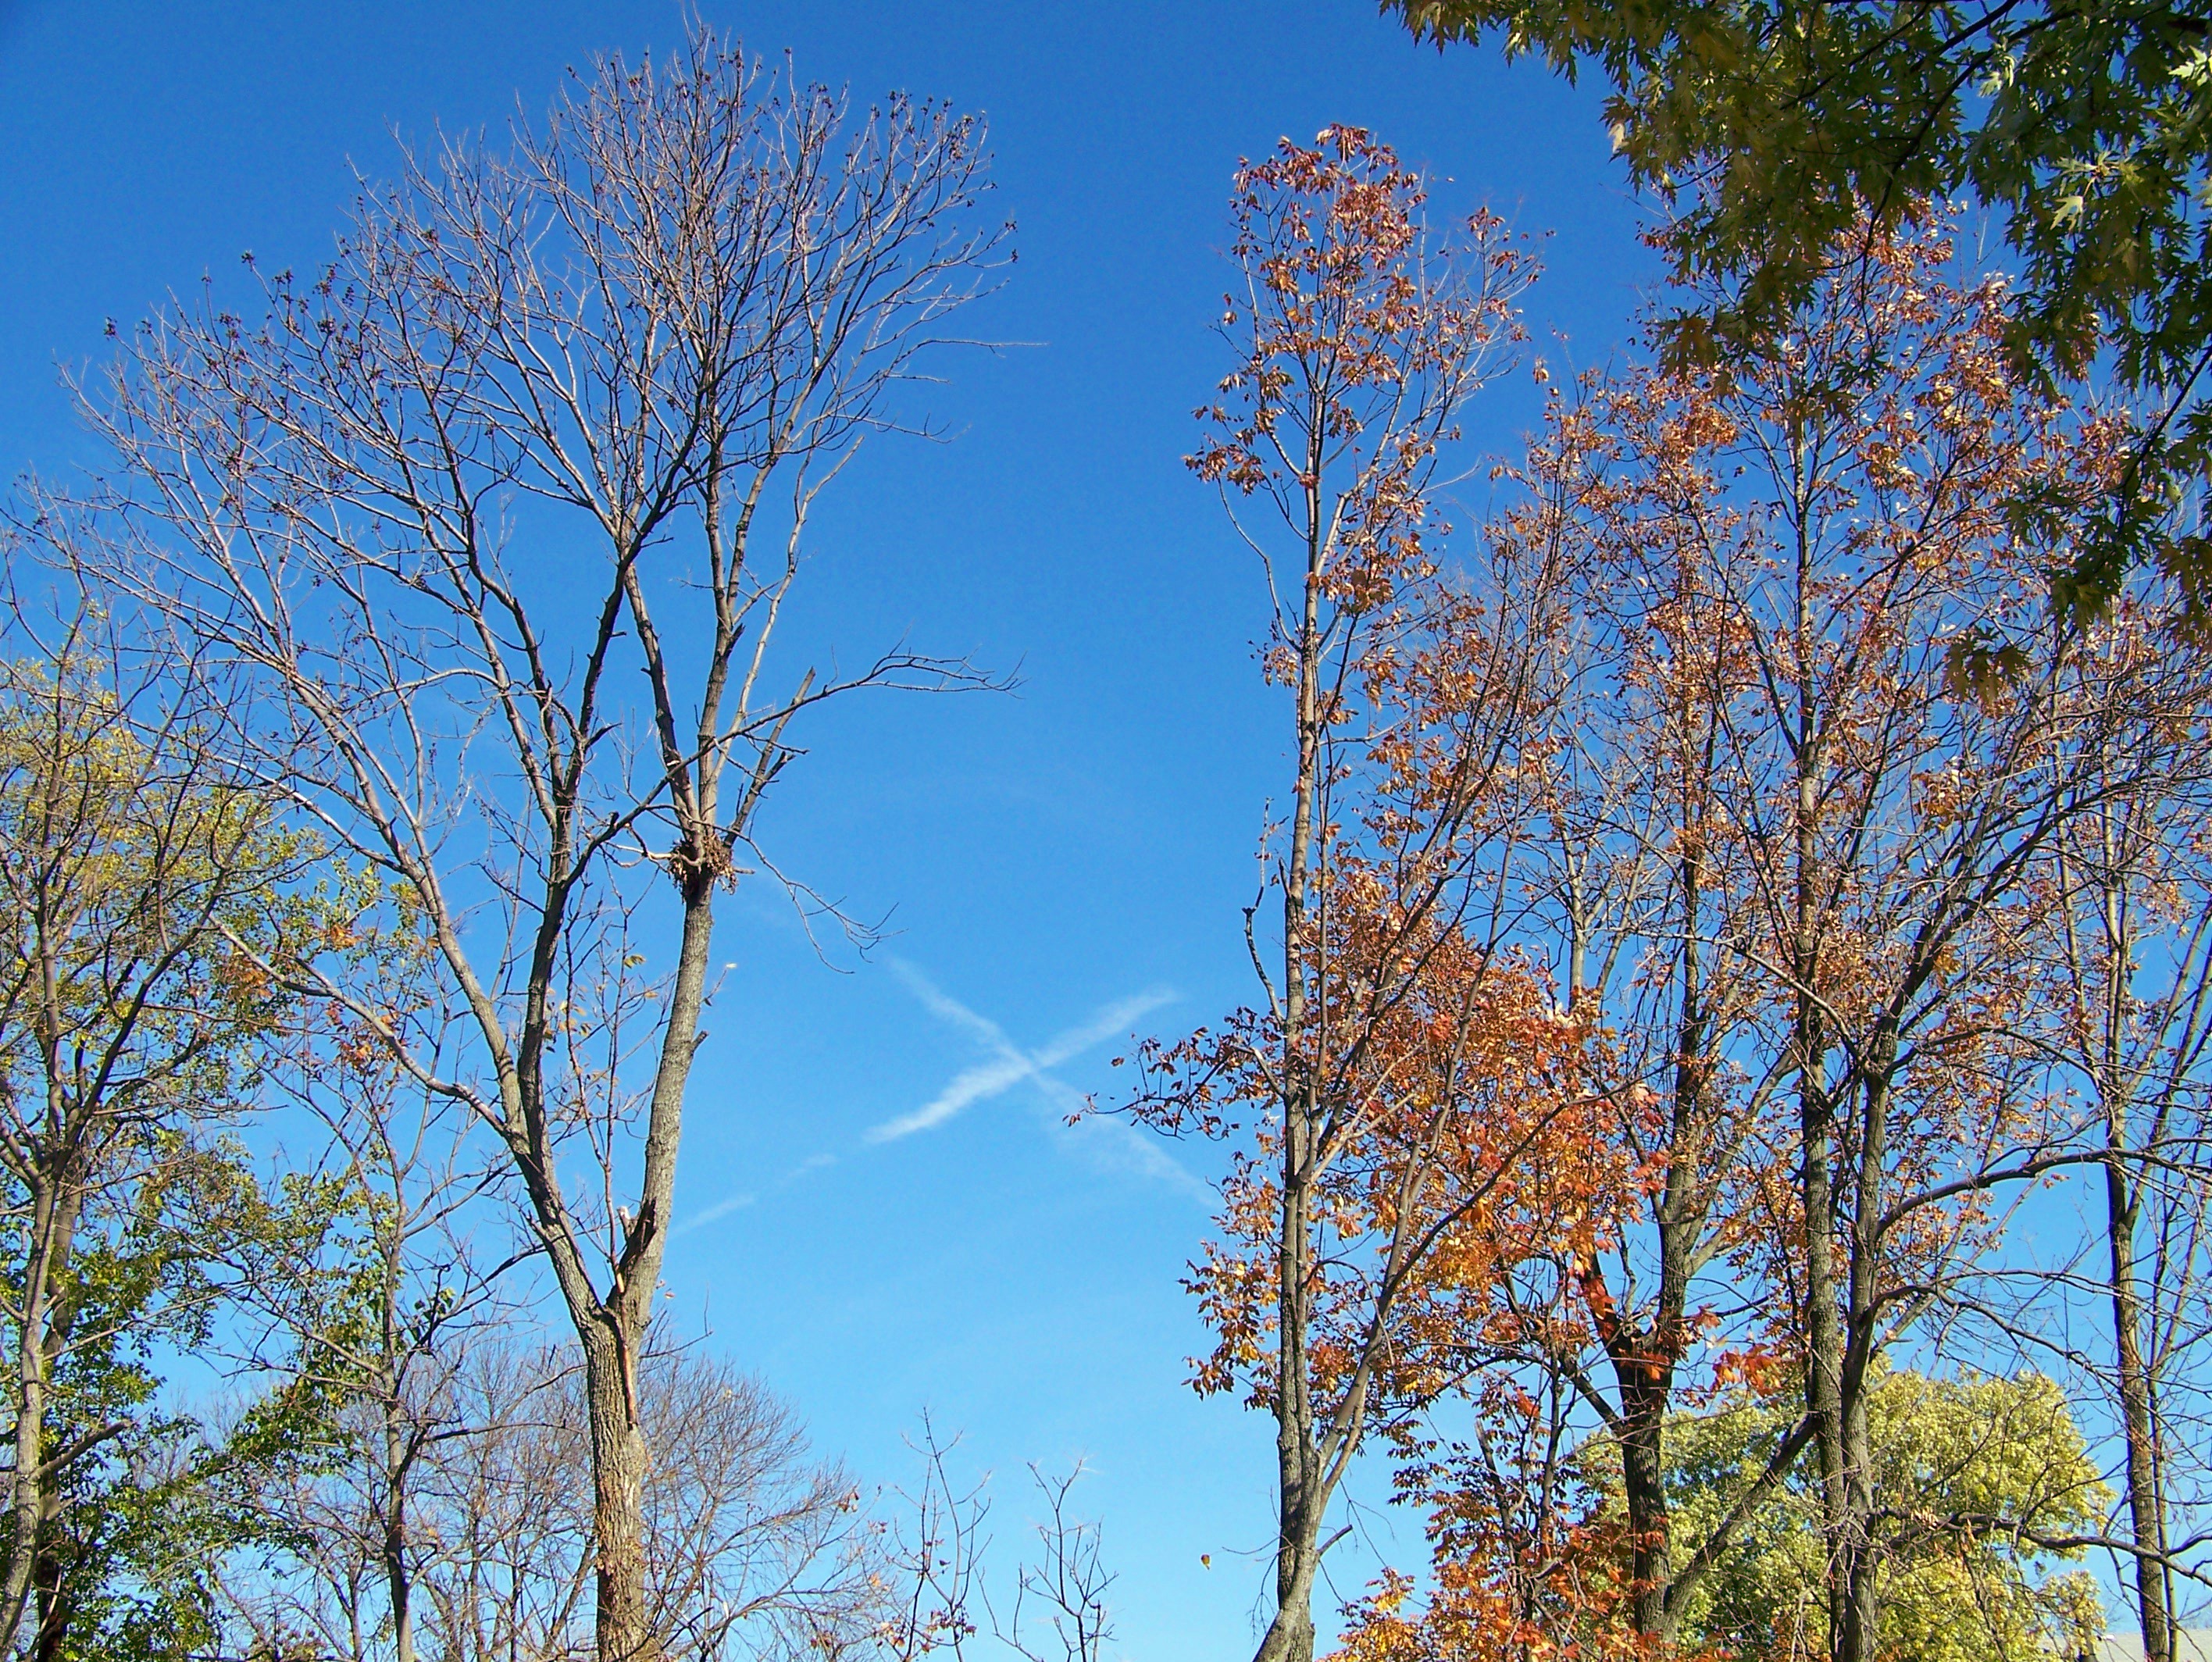
tree, nature, forest, branch, plant, sky, trail, meadow, sunlight, vapor, leaf, fall, flower, airplane, jet, autumn, blue, season, trees, woodland, ecosystem, woody plant